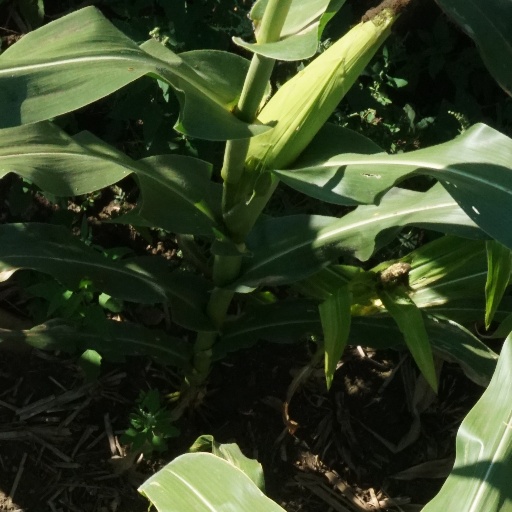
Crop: maize; corn